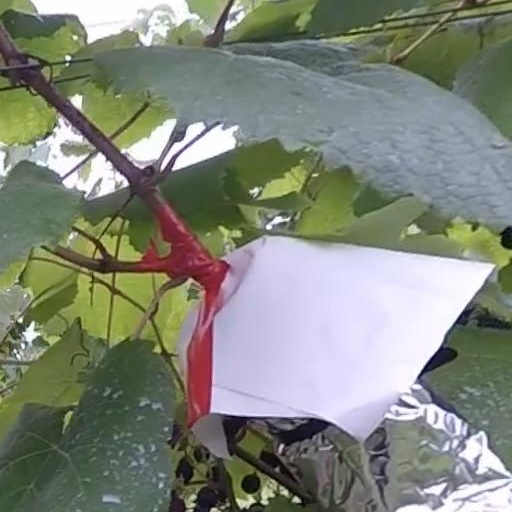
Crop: grape